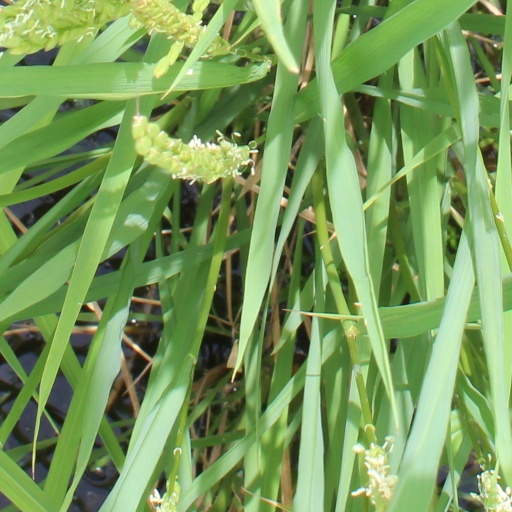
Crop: rice